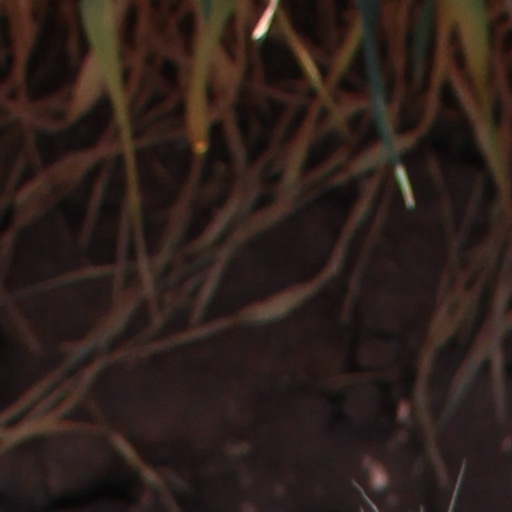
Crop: wheat